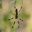
Label: spider